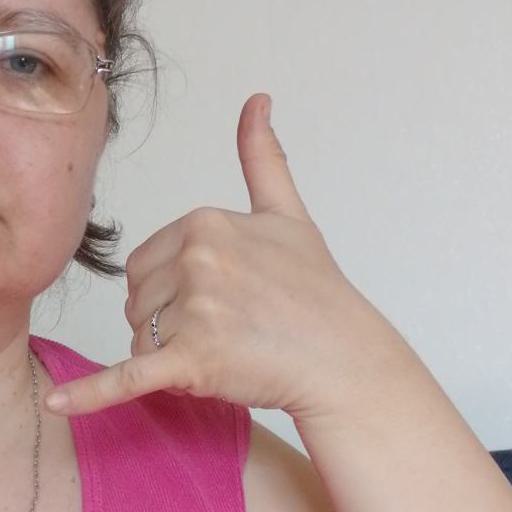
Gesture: call